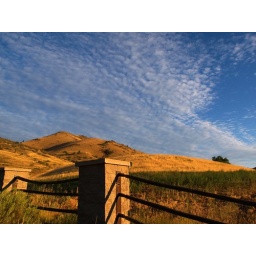
display of clouds in the early morning sky above Golden, Colorado